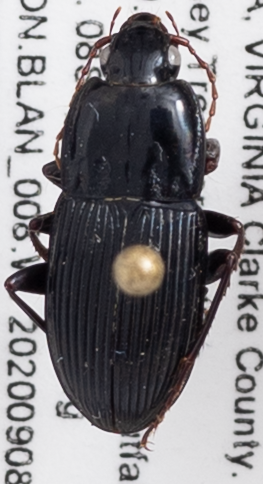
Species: Pterostichus permundus
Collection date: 2020-09-08
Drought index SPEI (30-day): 0.786
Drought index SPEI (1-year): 0.23
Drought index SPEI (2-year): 1.594